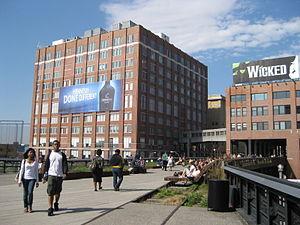
Un parc linéaire est un espace vert qui est beaucoup plus long que large.